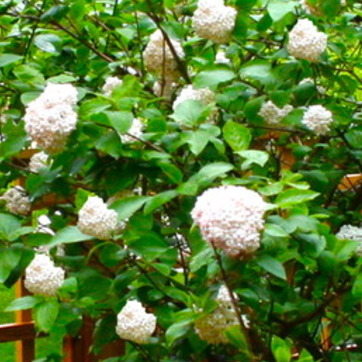
Material: foliage